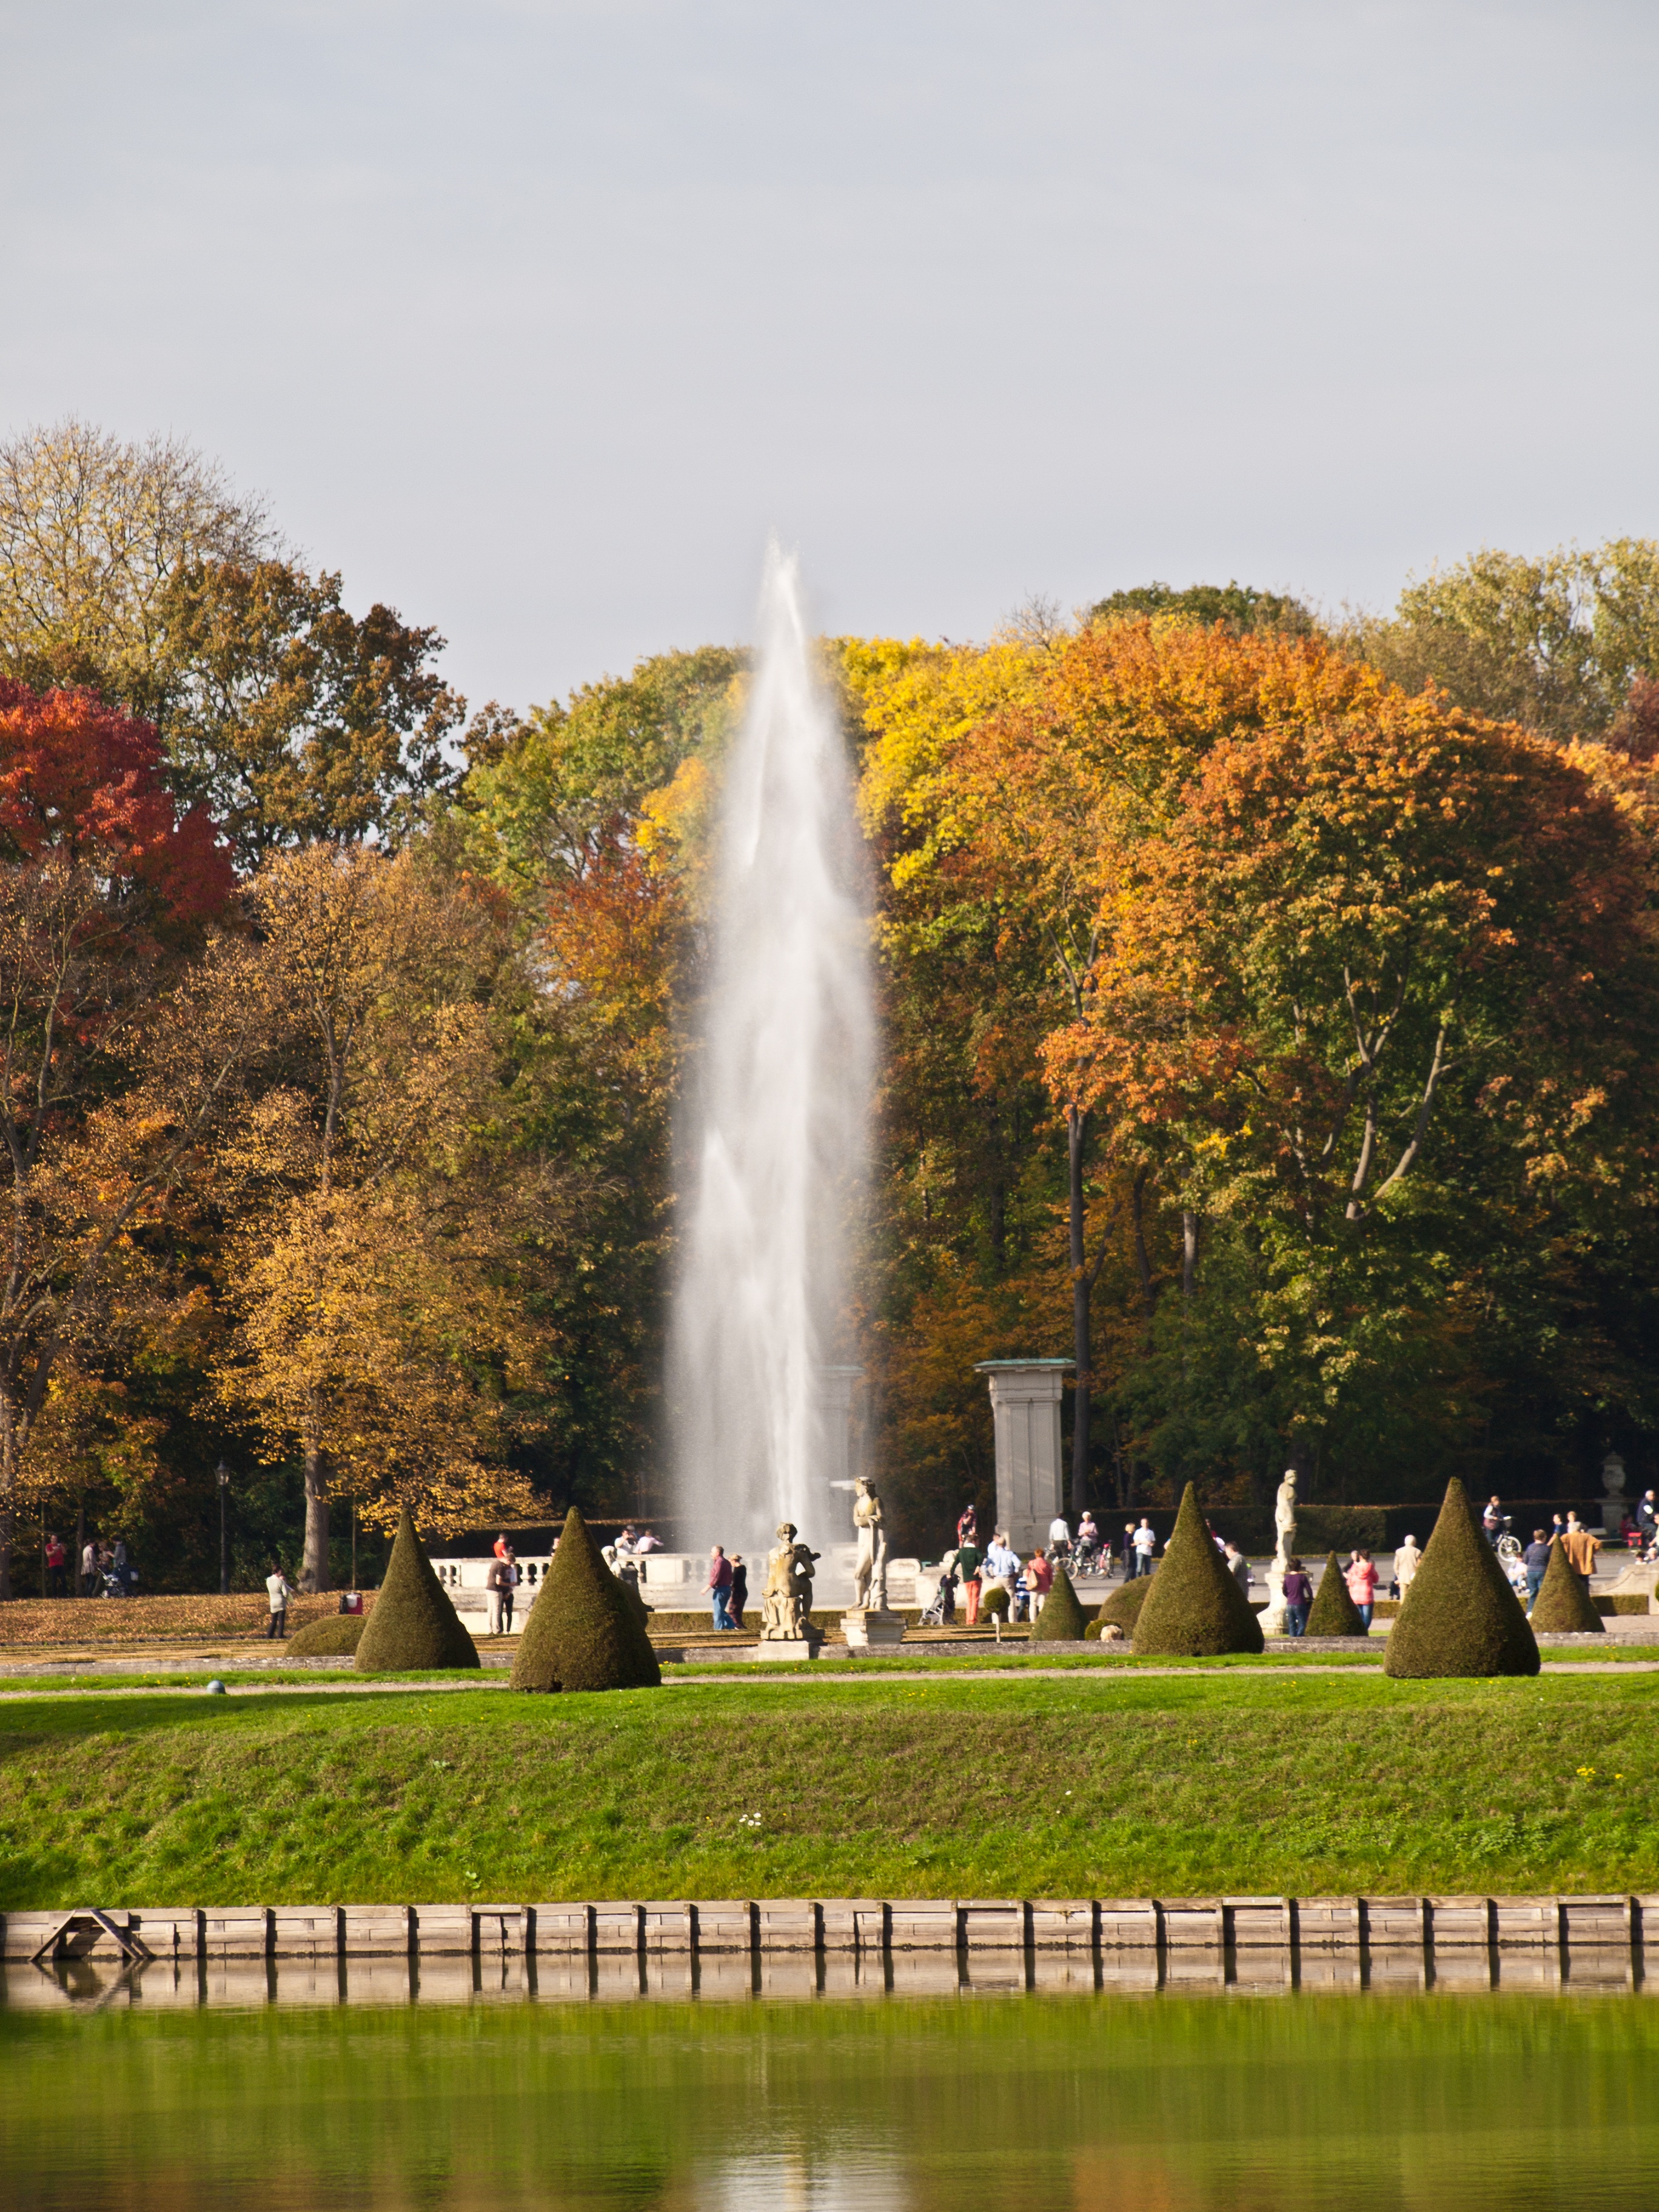
landscape, water, nature, architecture, flower, building, monument, statue, green, autumn, park, castle, landmark, garden, memorial, statues, fountain, germany, rush, water feature, baroque, castle park, schlossgarten, book cone, book bushes, f nt ne